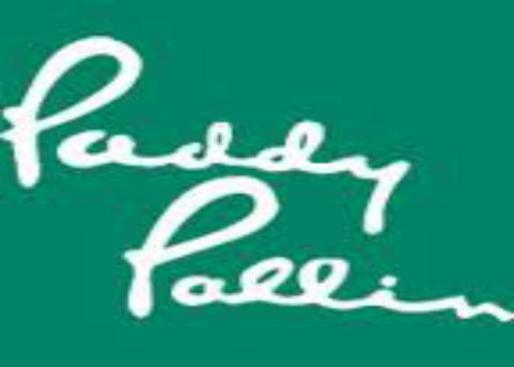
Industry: Clothes